Te Whatuiāpiti

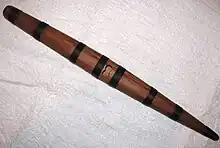
A pūtōrino flute.

Te Whatuiāpiti sent an envoy to Irakumia at Tāmaki-nui-a-Rua, whom he had defeated and made peace with the previous year, to ask him to come and help. When the envoy arrived, he was imprisoned, but he said to Irakumia that he had “come from Te Whatuiāpiti’s nose,” a reference to the hongi, or touching of noses, with which Te Whatuiāpiti and Irakumia had sealed their peace. Then Irakumia agreed to aid the war party.